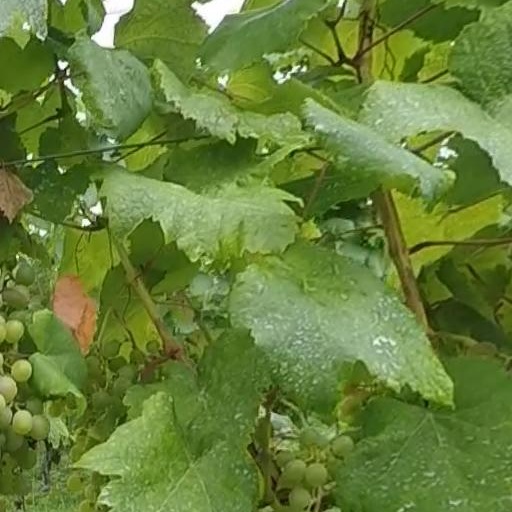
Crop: grape